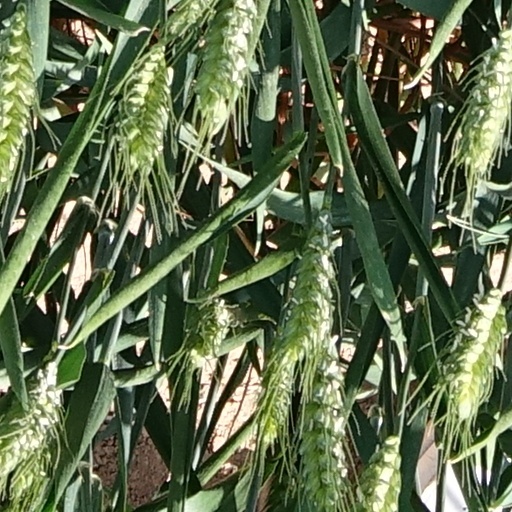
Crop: wheat